Geraldine Aves

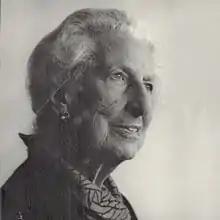
fair use only

Dame Geraldine Maitland Aves, DBE (22 August 1898 – 23 June 1986) was a British civil servant, United Nations advisor on welfare, and social reformer.